Dietary biology of the golden eagle

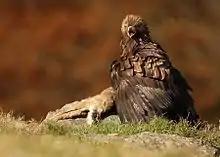
Golden eagle with a freshly caught European hare

The golden eagle ("Aquila chrysaetos") is one of the most powerful predators in the avian world. One author described it as "the pre-eminent diurnal predator of medium-sized birds and mammals in open country throughout the Northern Hemisphere". Golden eagles usually hunt during daylight hours, but were recorded hunting from one hour before sunrise to one hour after sunset during the breeding season in southwestern Idaho. The hunting success rate of golden eagles was calculated in Idaho, showing that, out of 115 hunting attempts, 20% were successful in procuring prey. A fully-grown golden eagle requires about of food per day. In the life of most eagles, there are cycles of feast and famine, and eagles have been known to go without food for up to a week. Following these periods without food, they will then gorge on up to at one sitting. The powerful talons of the golden eagle ensure that few preys can escape them once contact is made. The talons of this species exert approximately of pressure, around 15 times more pressure than is exerted by the human hand, although some claim that the largest individual females may reach a pressure of . It has been claimed that the golden eagle can lift more than its own body weight in flight. However, other sources claim that a hare, marmot or deer calf weighing is a struggle for even a large female to carry and that prey much over would require favorably high wind conditions.